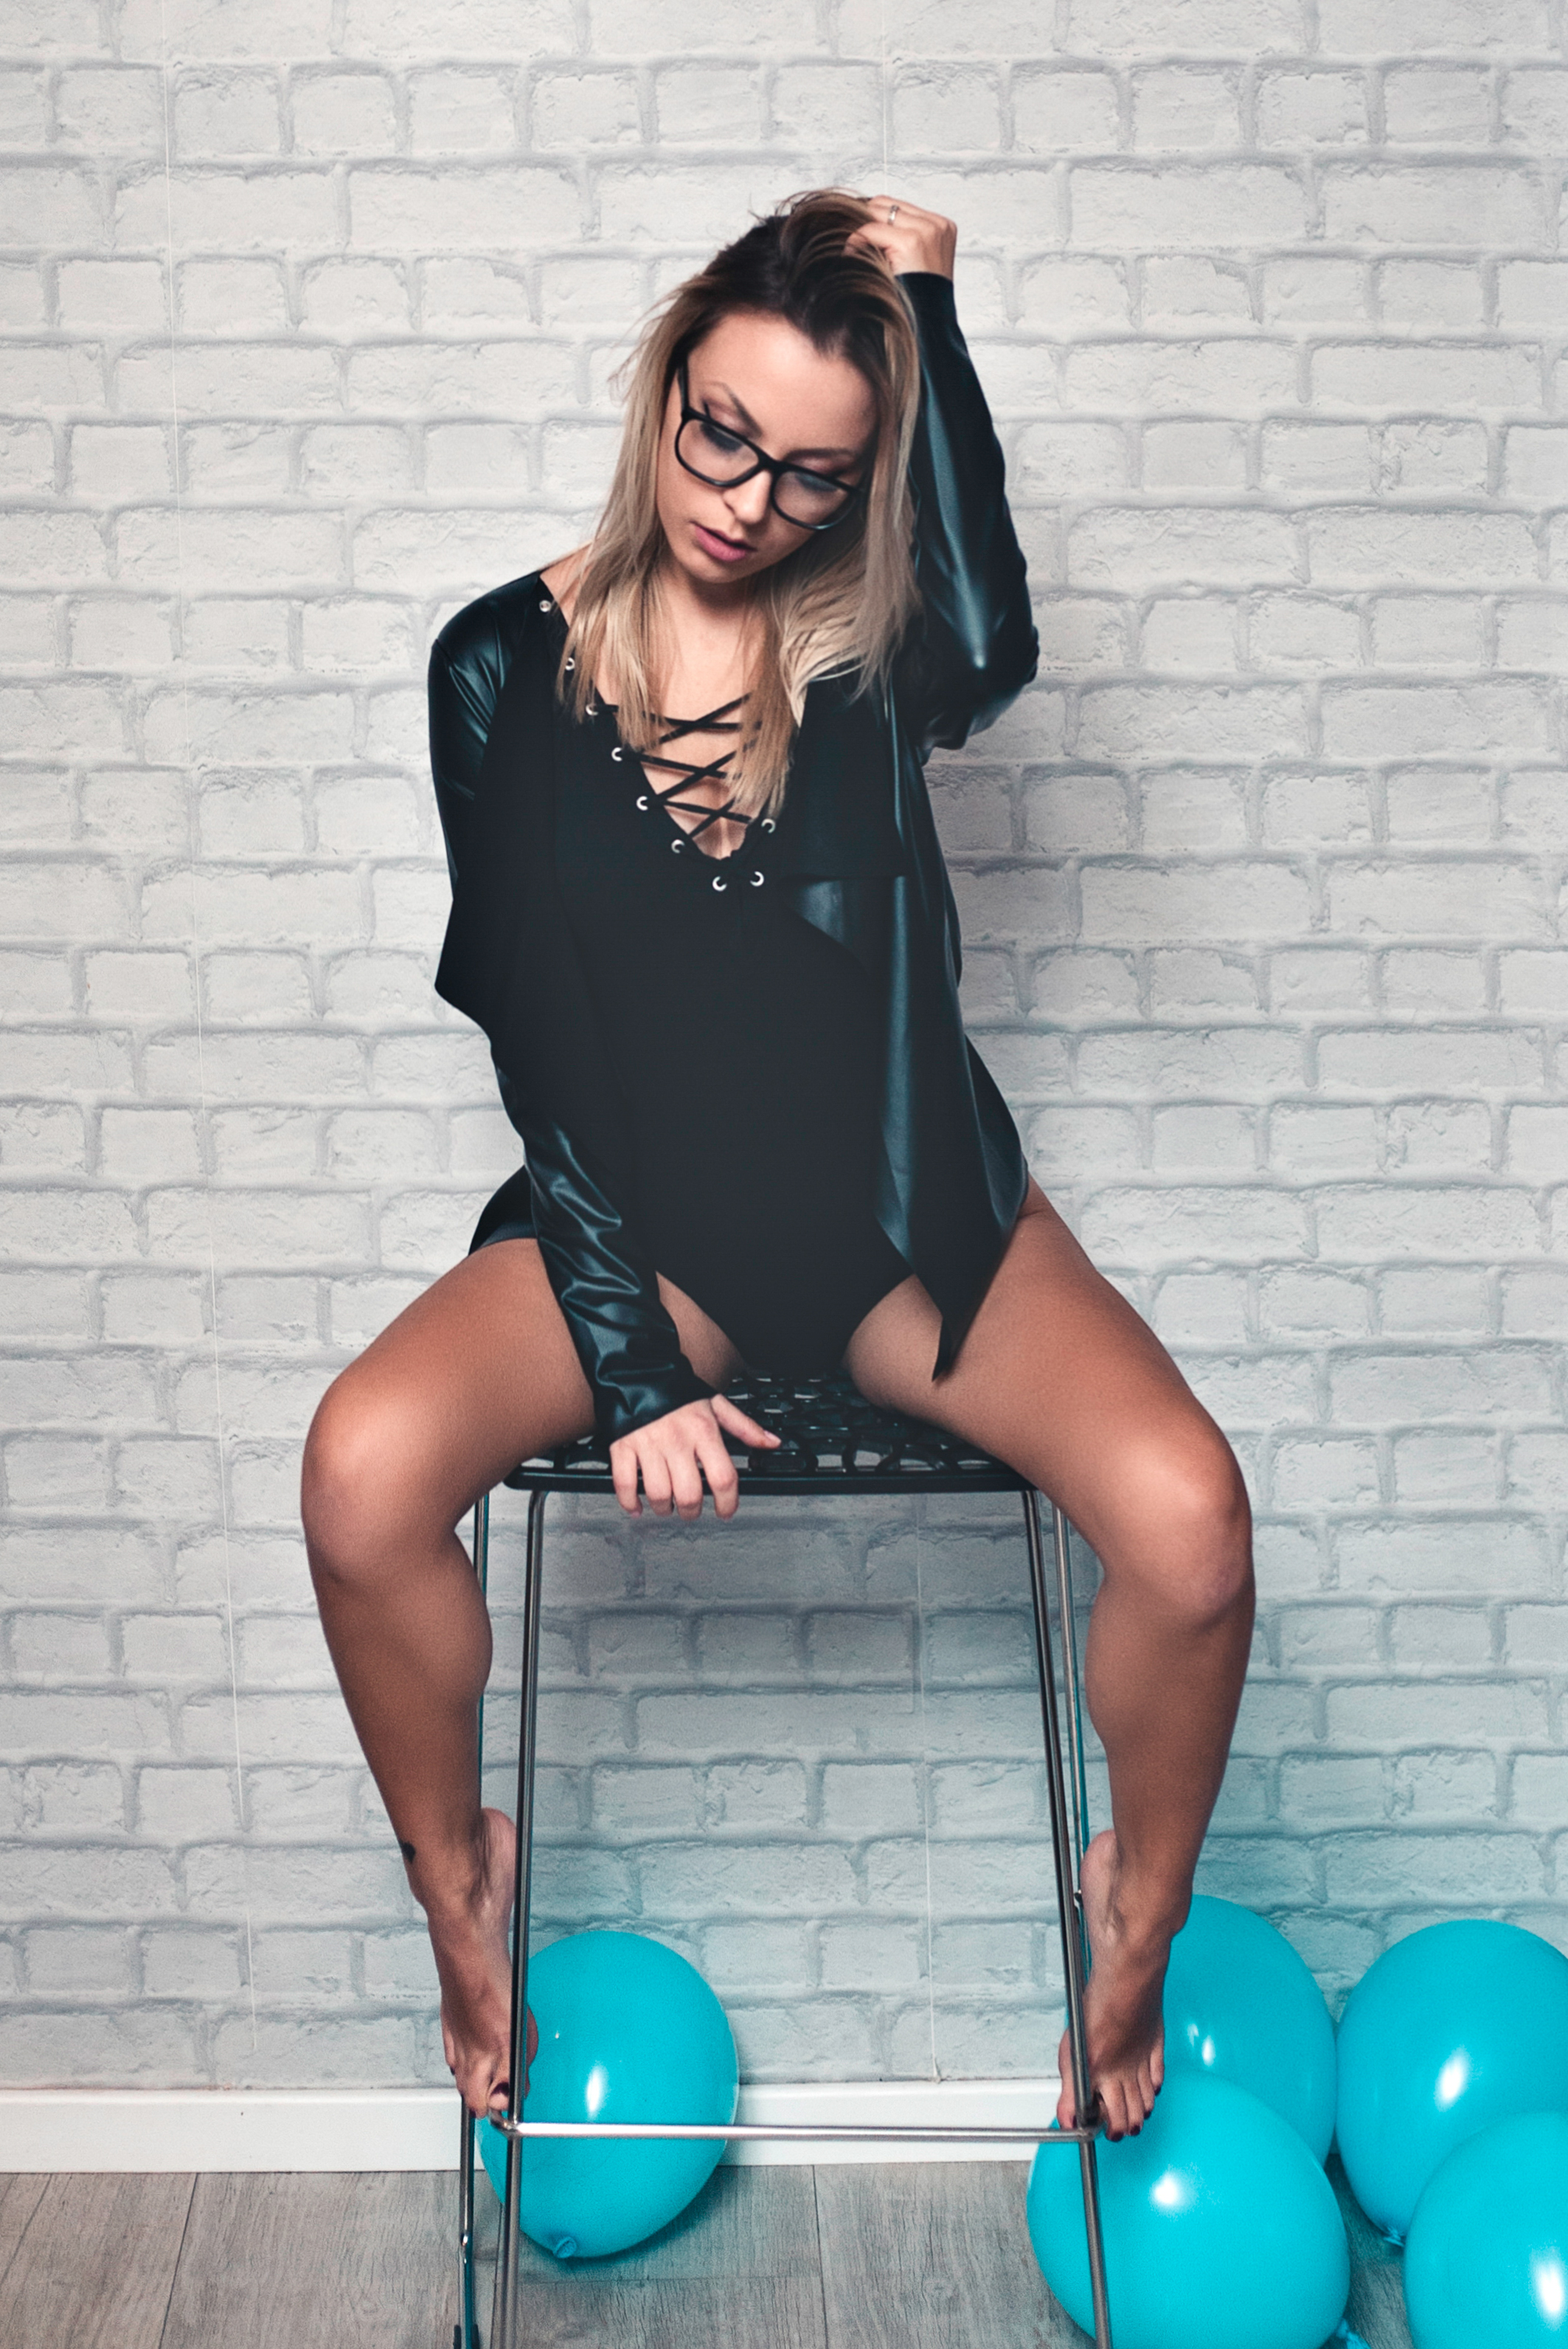
female, fashion, girl, posing, model, indoor, portrait, photography, hot, blonde, sexy, body, cute, beautiful, blue, footwear, beauty, fashion accessory, leg, sitting, shoulder, eyewear, vision care, thigh, tights, black hair, shoe, photo shoot, sunglasses, glasses, long hair, fun, smile, joint